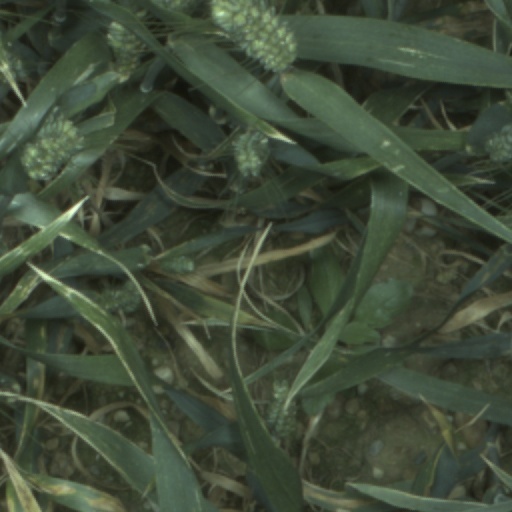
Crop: wheat